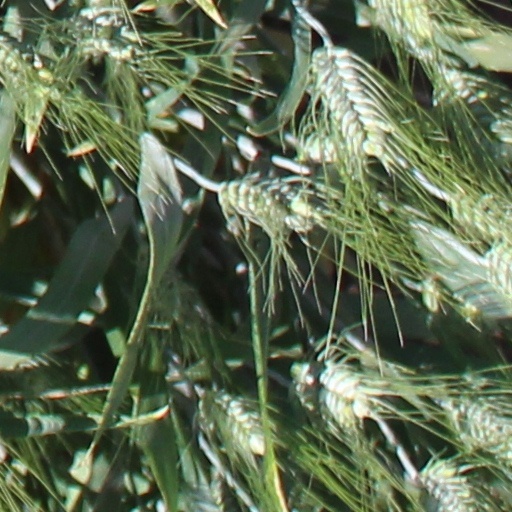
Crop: wheat